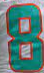
Number: 8